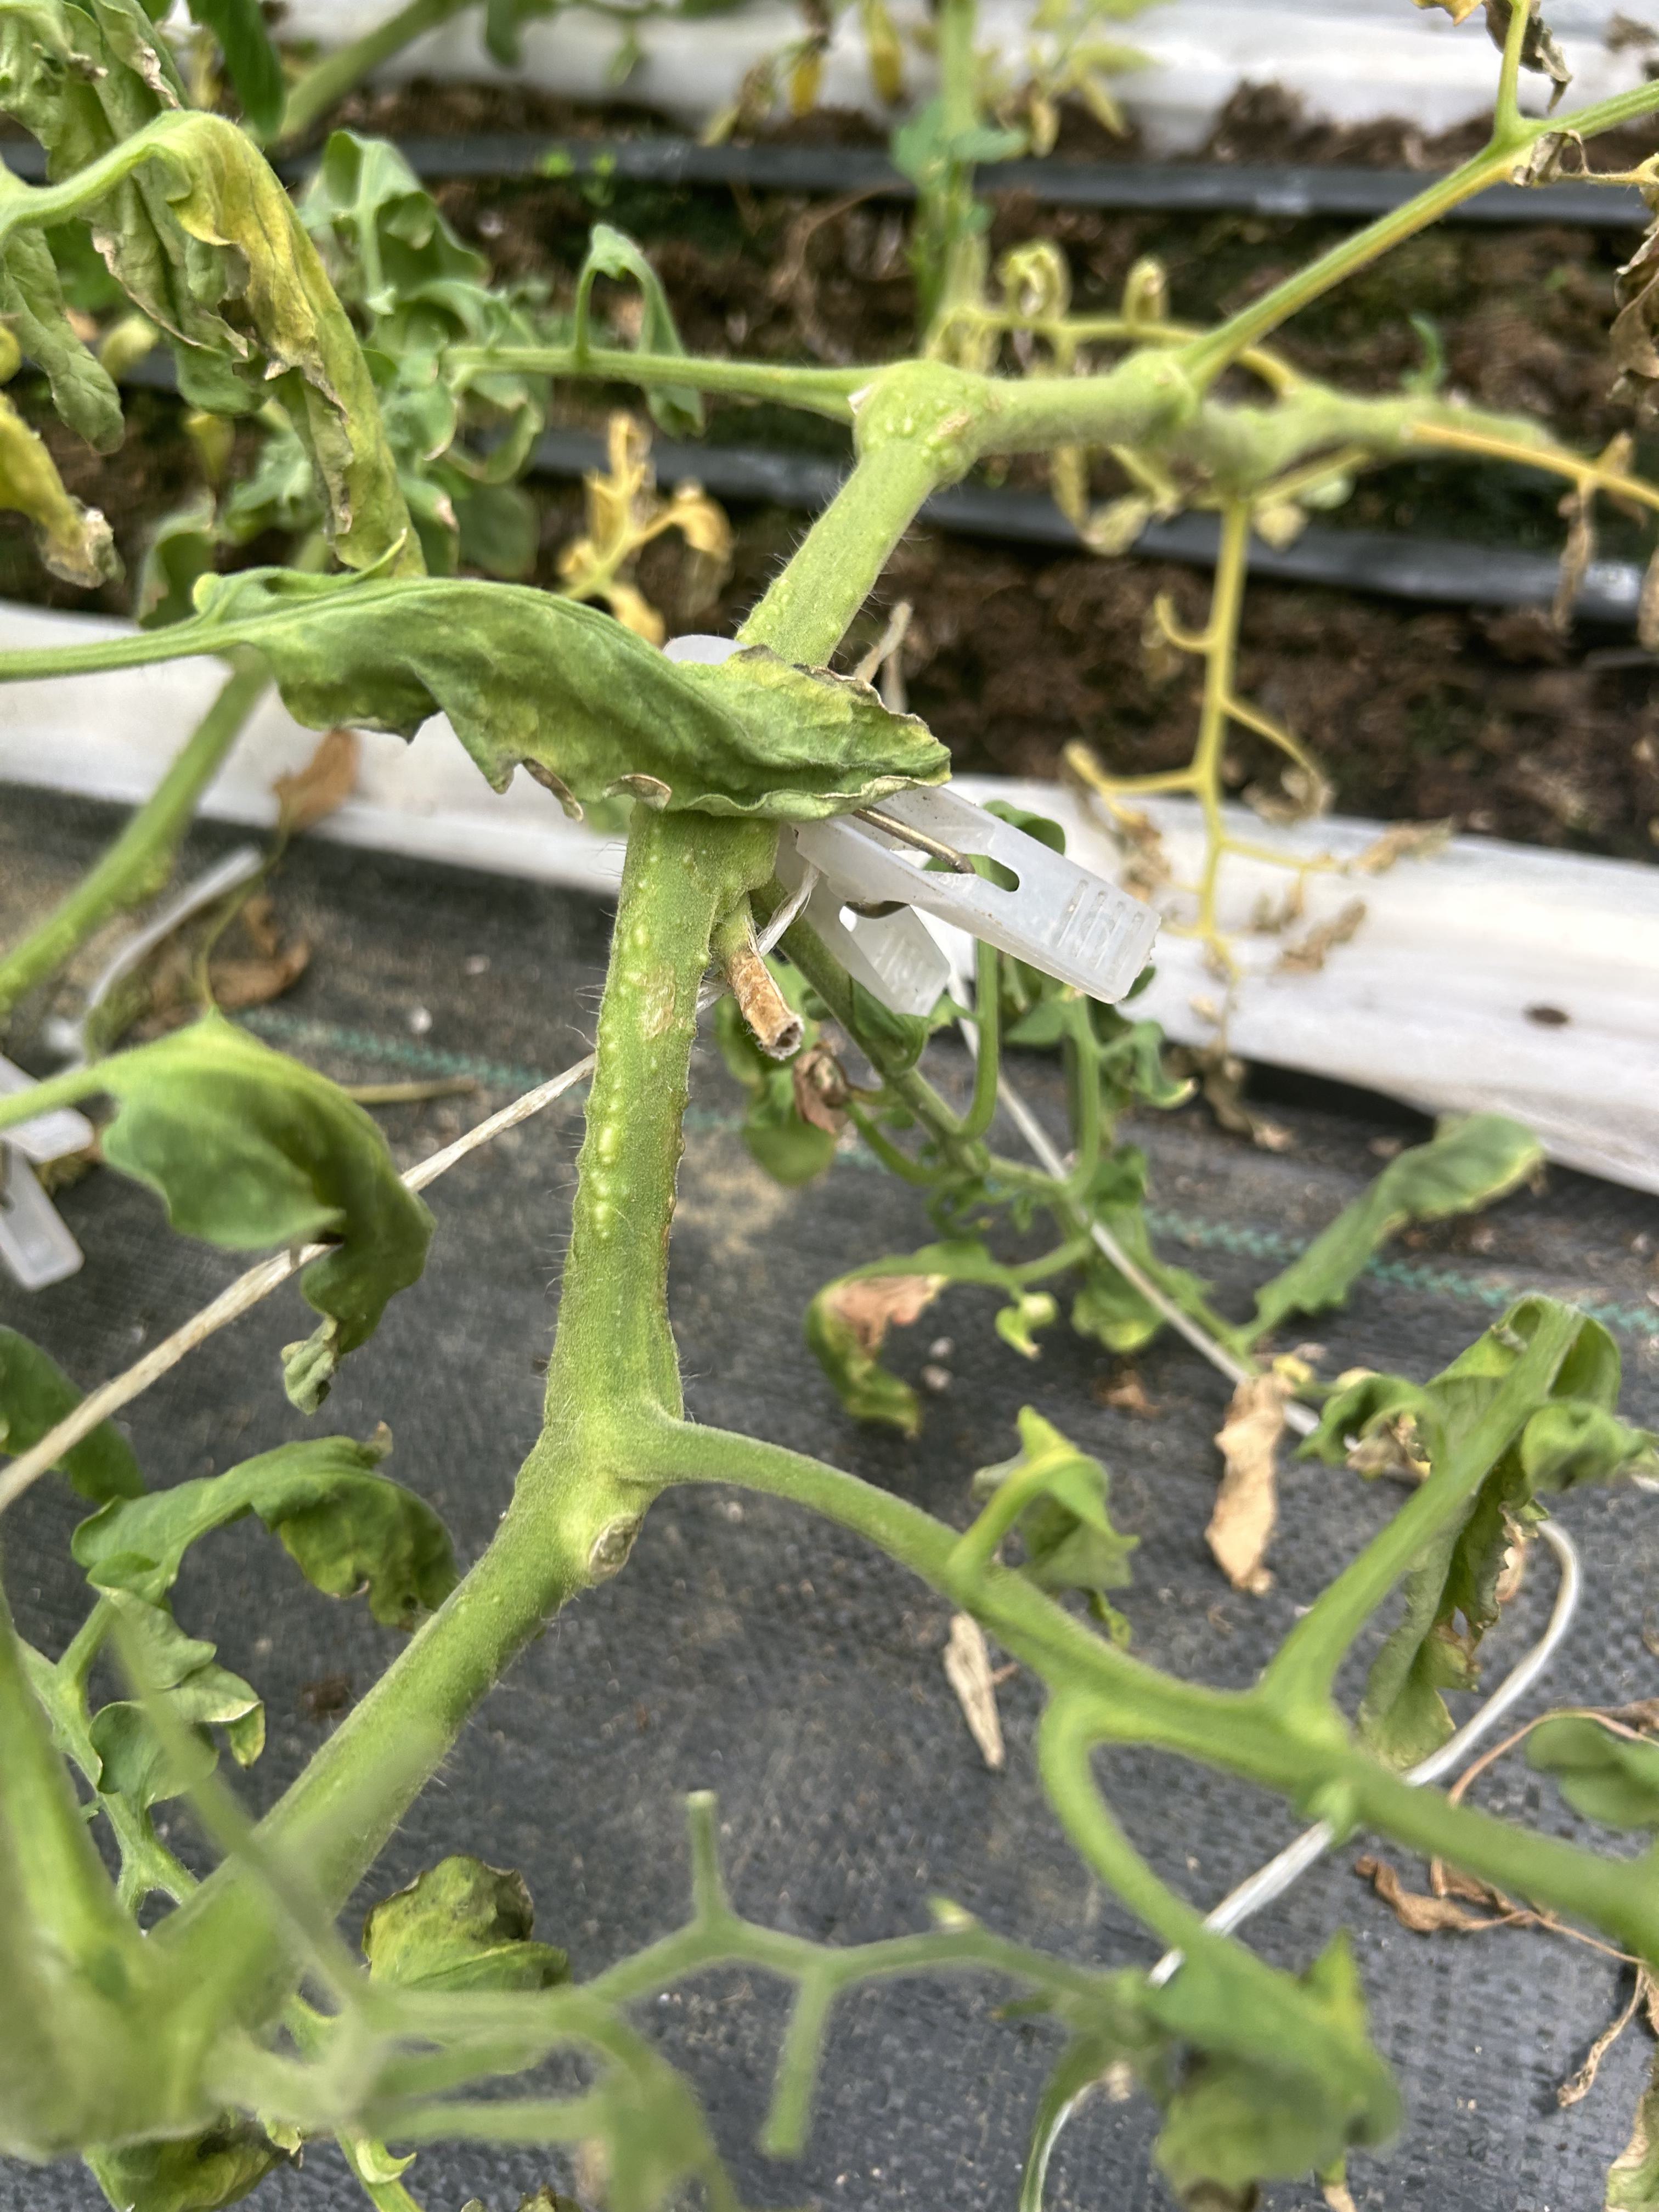
Disease: Wilt